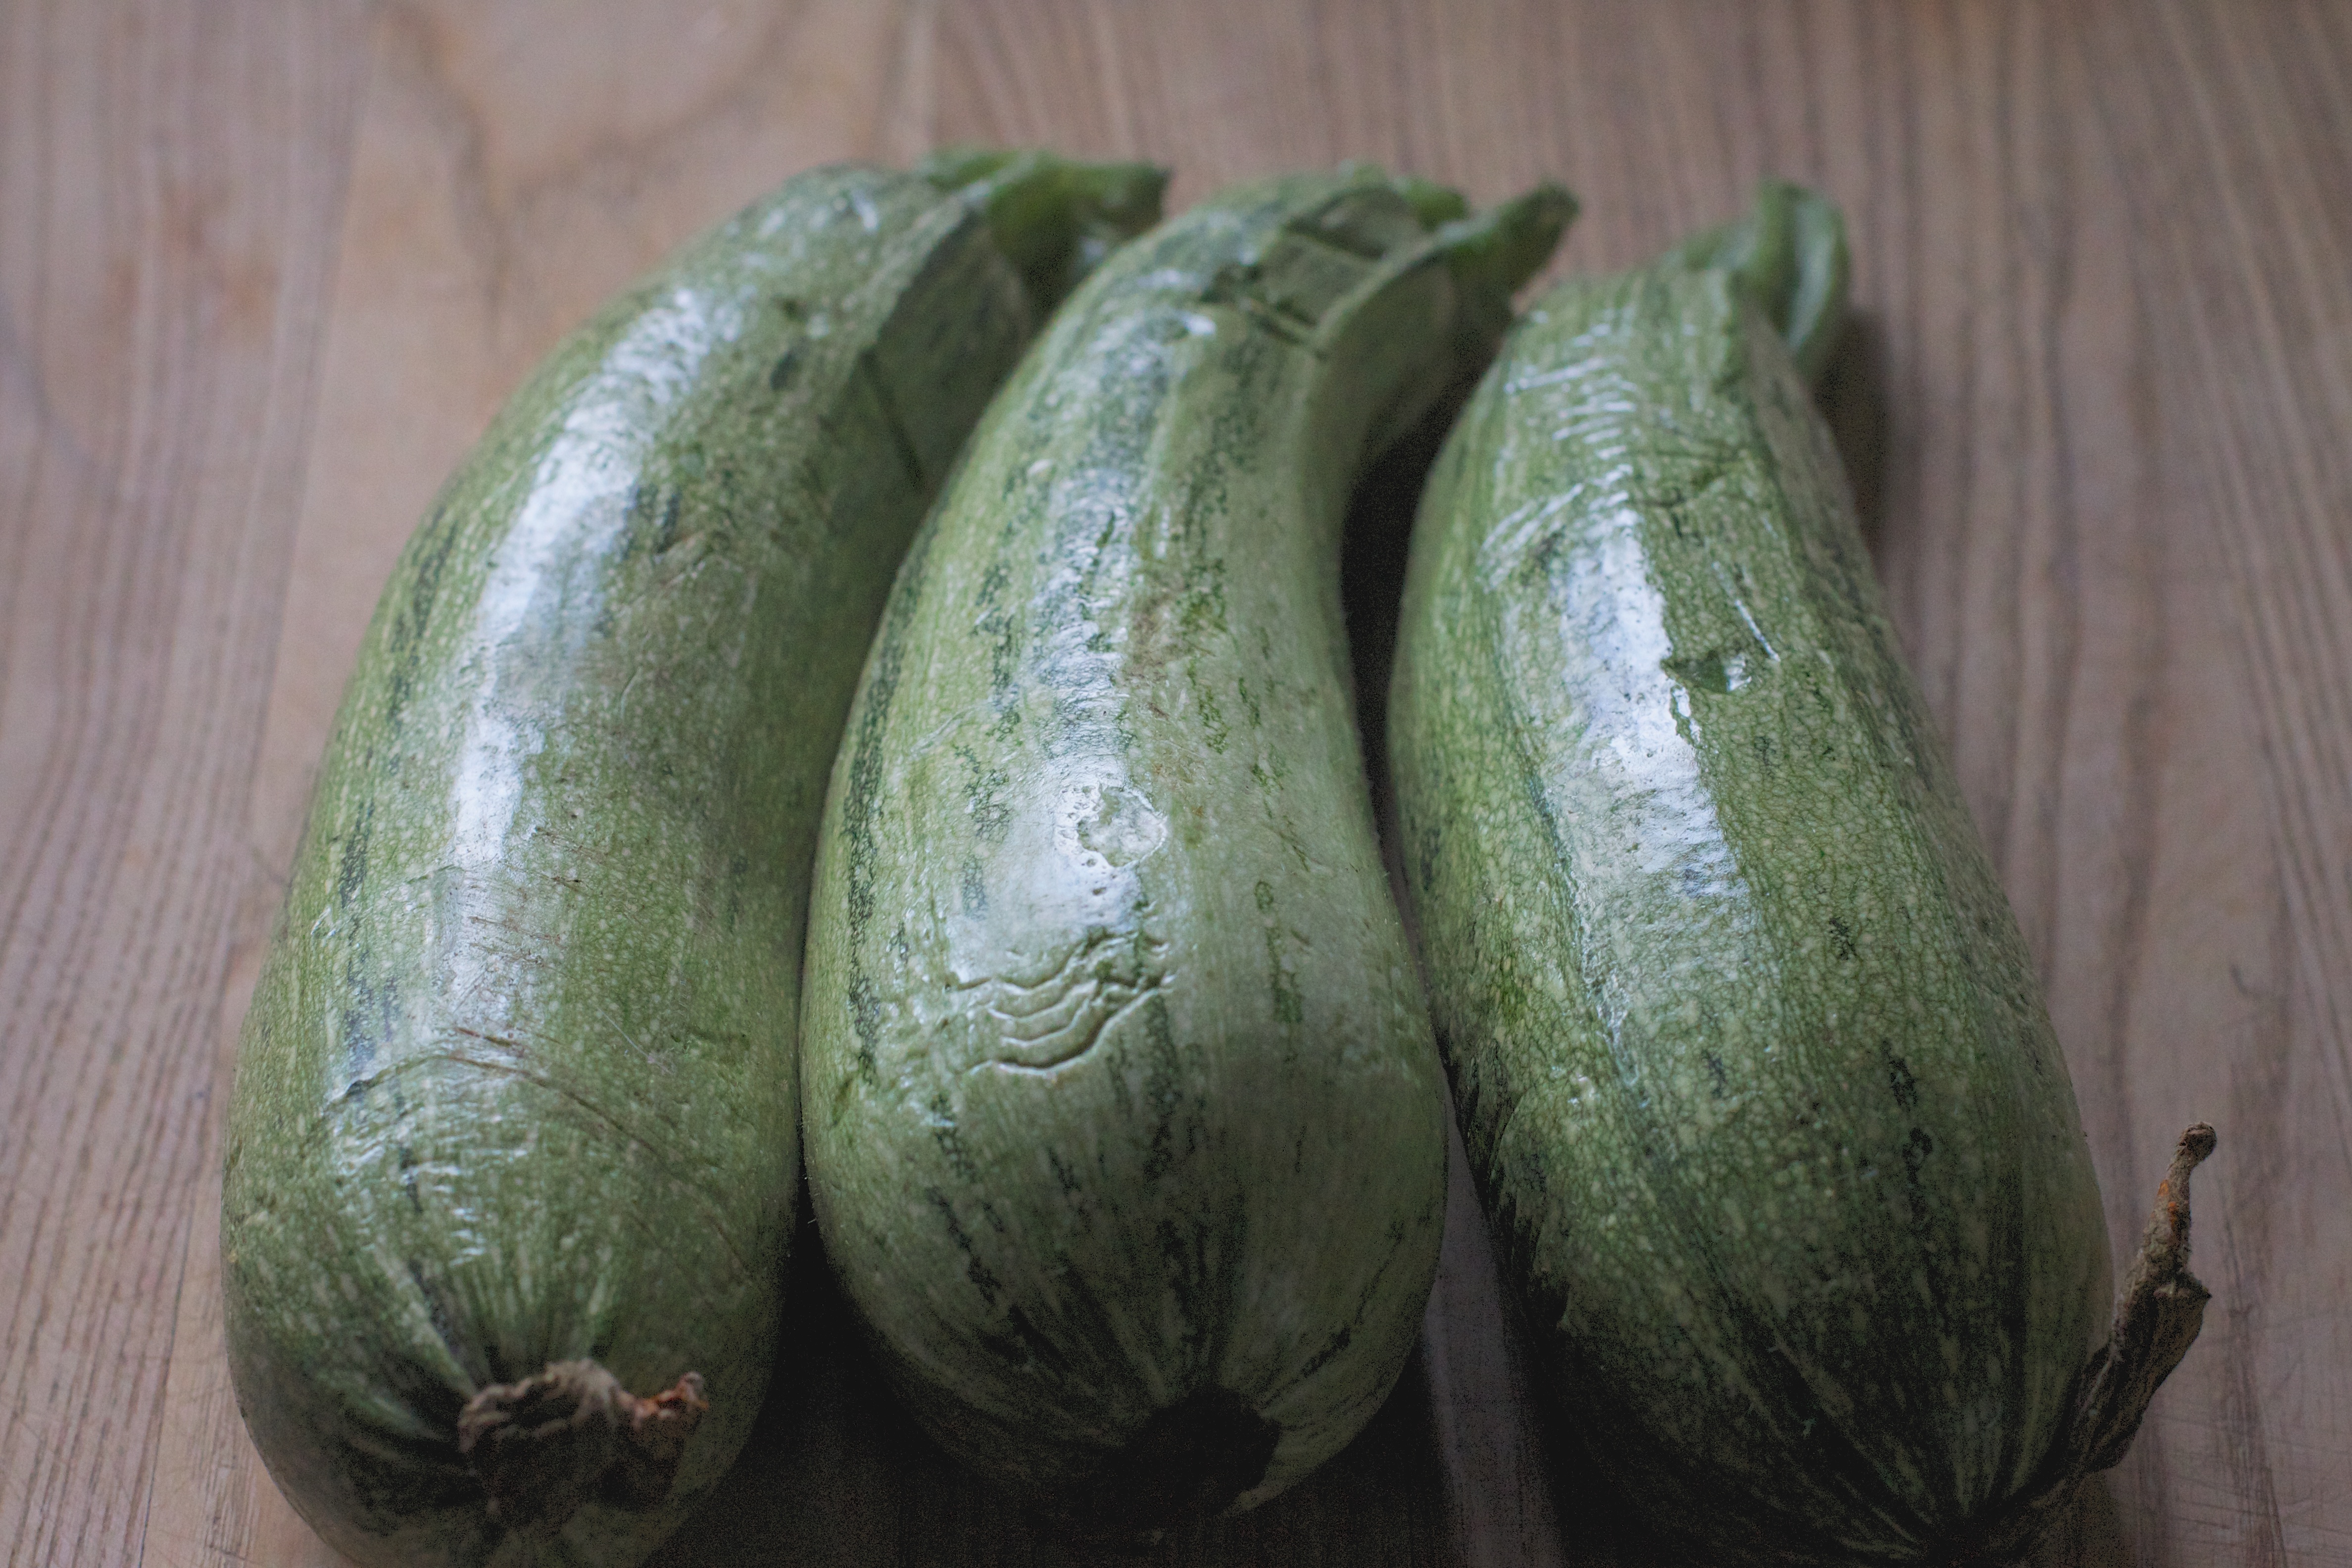
plant, food, produce, vegetable, gourd, cucumber, cucurbita, flowering plant, winter squash, land plant, cucumber gourd and melon family, summer squash, winter melon